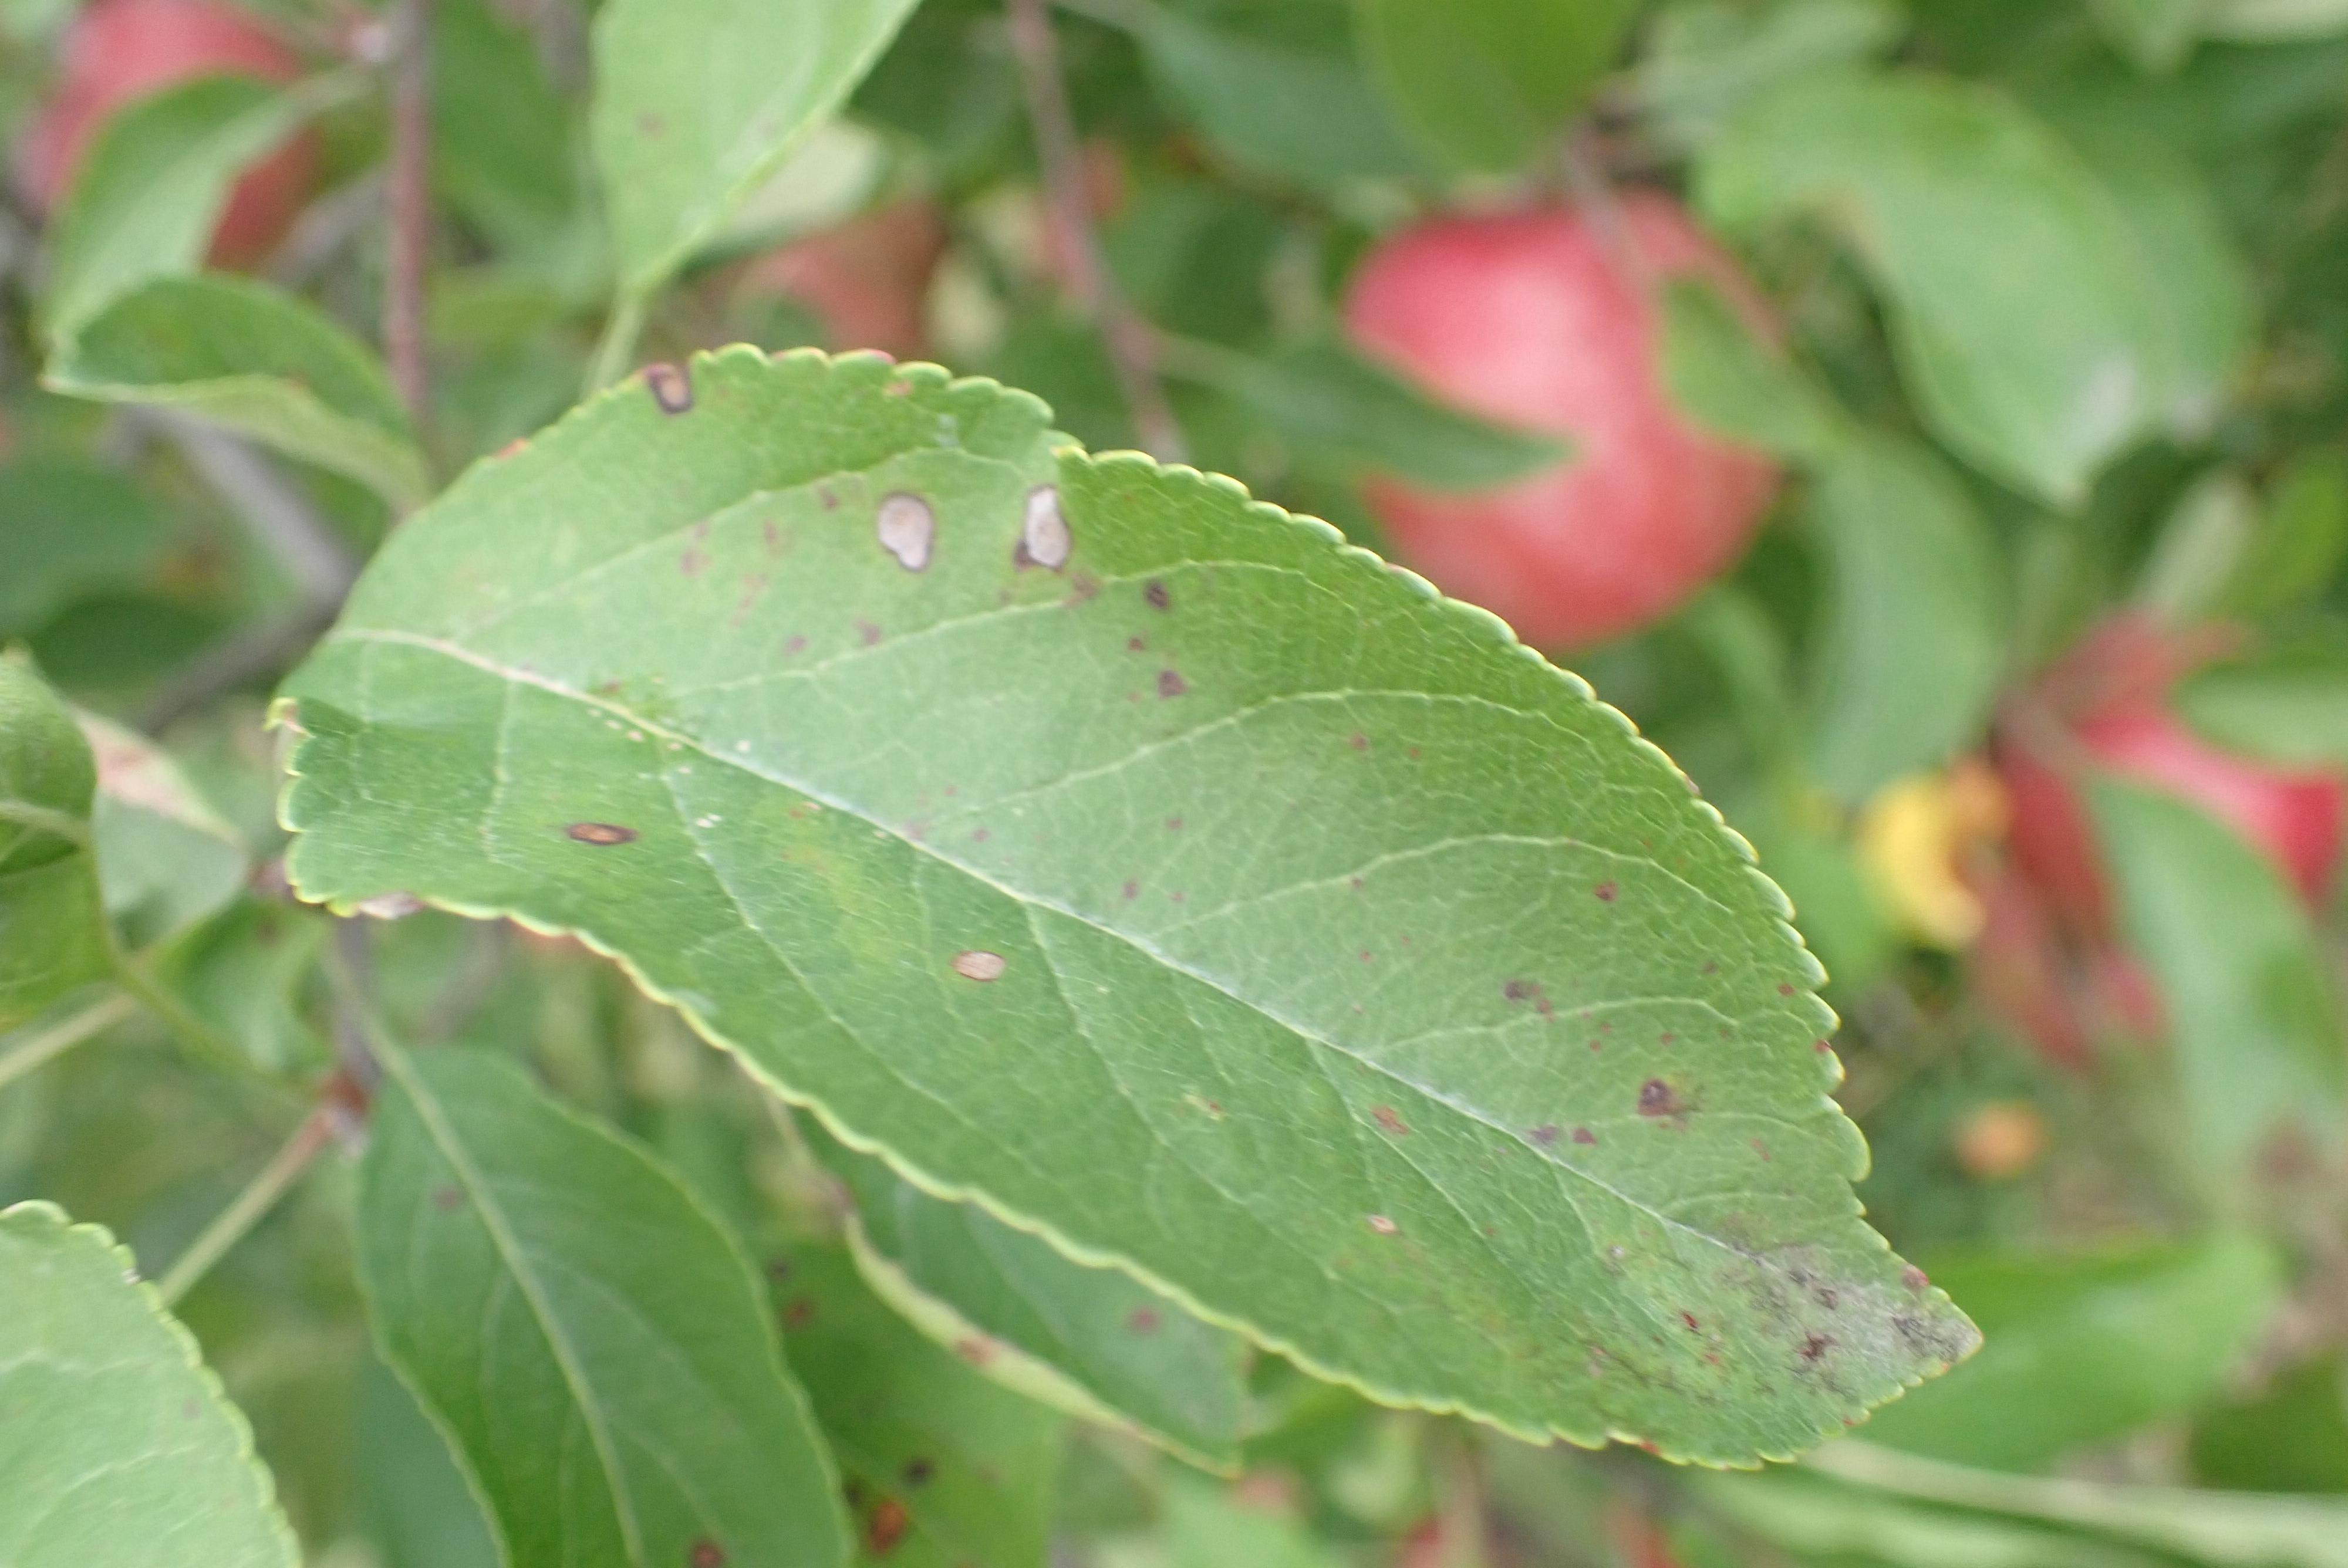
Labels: complex